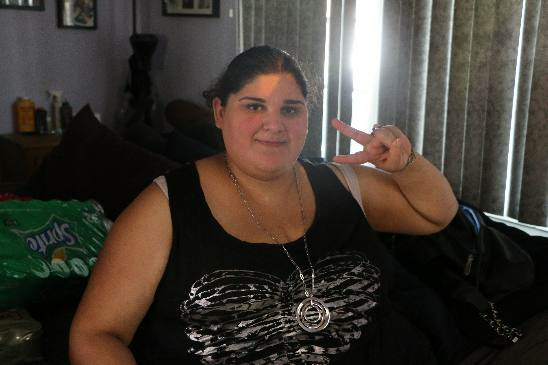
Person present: Yes